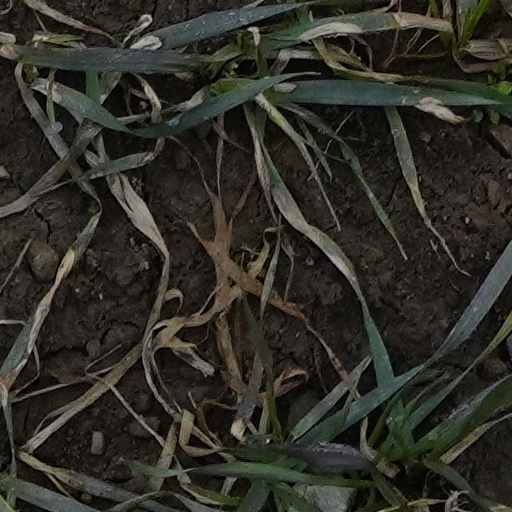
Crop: wheat